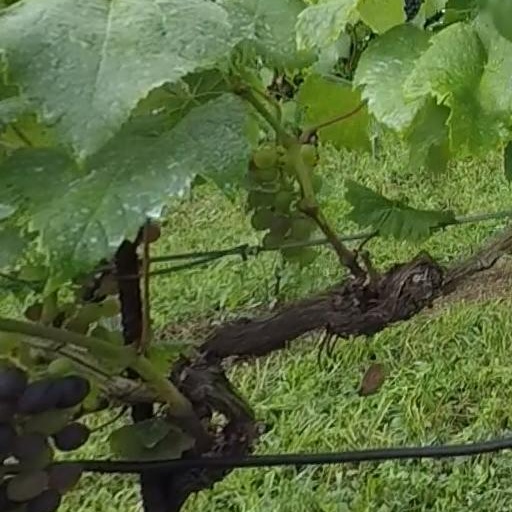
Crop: grape